Hoodman Blind (play)

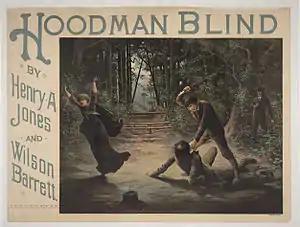
Poster for the play

Hoodman Blind is a melodrama of 1885, by Wilson Barrett and Henry Arthur Jones.